Charles Town, West Virginia

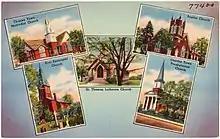
Five churches in Charles Town

Jefferson County was formed in 1801 as Charles Washington had anticipated. The county court house stands on one of the lots he donated, as did the jail until 1919, when it was demolished and replaced by the Post Office.